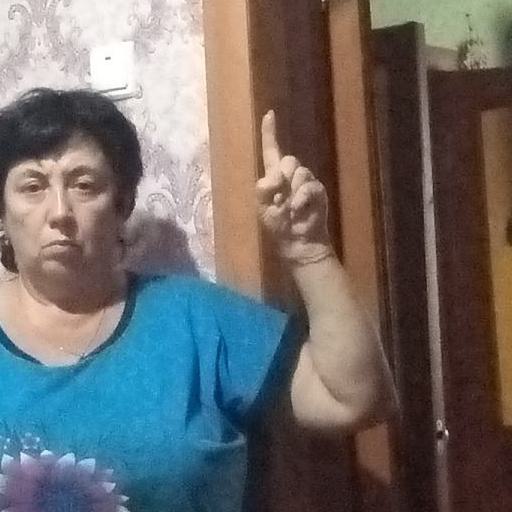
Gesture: one